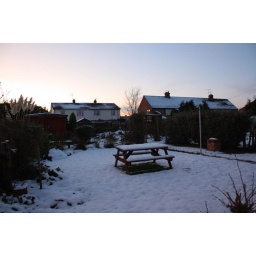
A truly white Christmas; the back garden of my mother's house in York